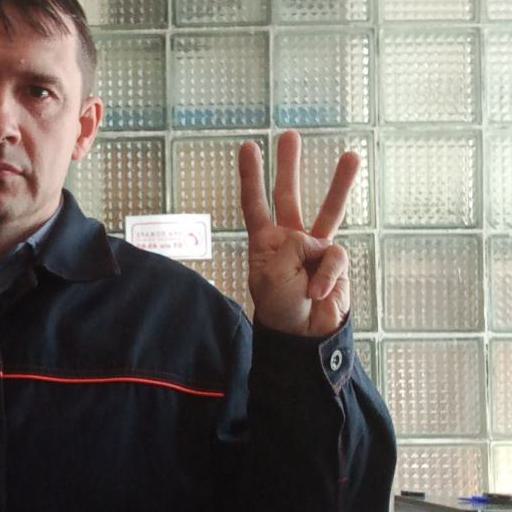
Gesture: three